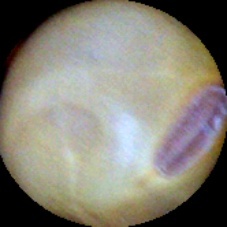
Label: Intact